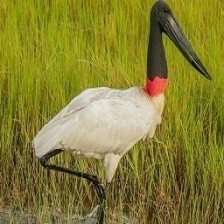
Species: JABIRU
Scientific name: JABIRU MYCTERIA
ImageNet parent category: white_stork